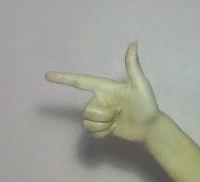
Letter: yaa